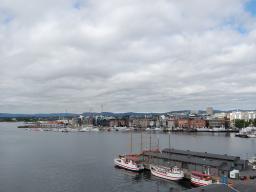
Label: Background_without_leaves